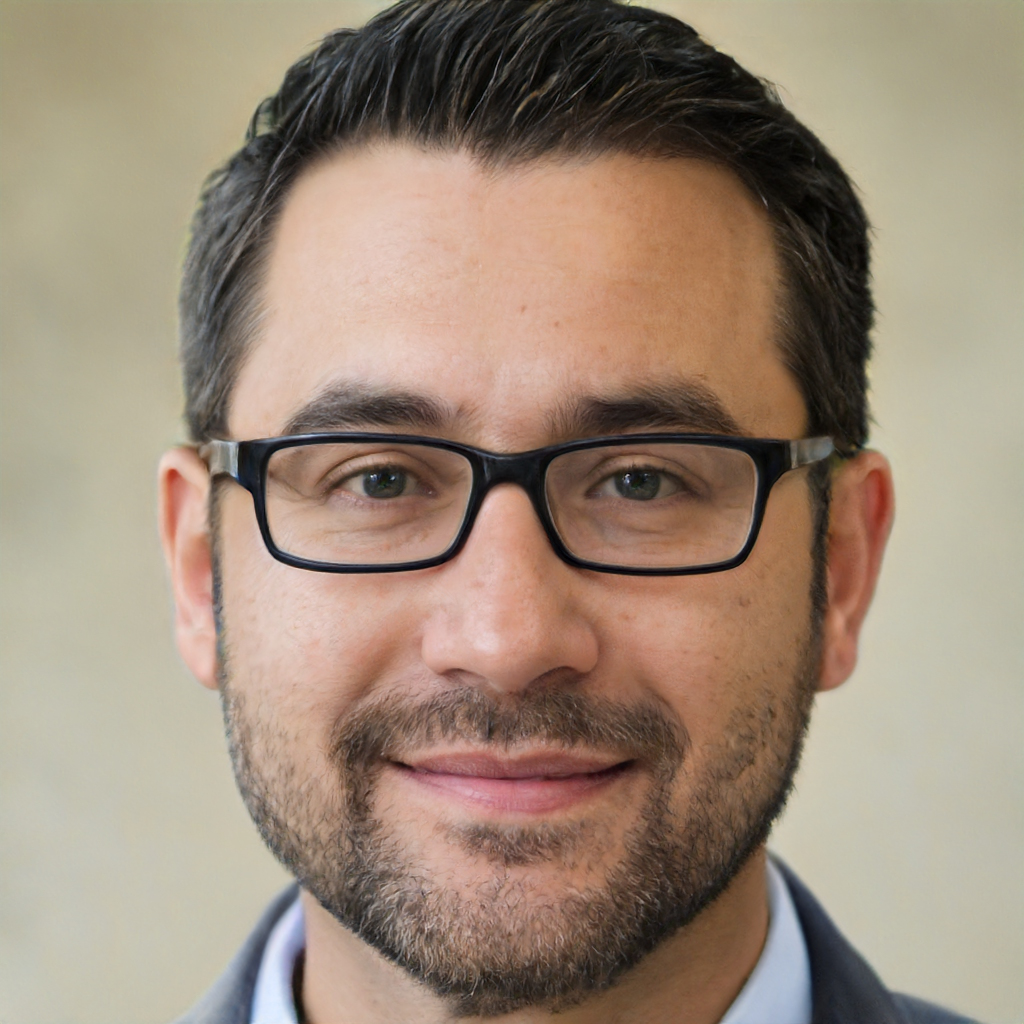
Gender: Male